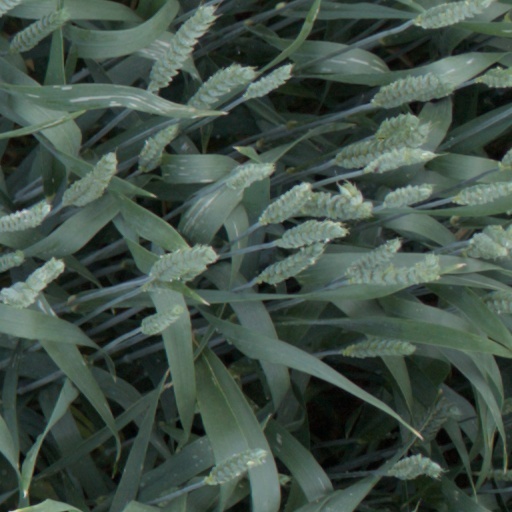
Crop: wheat